Beowulf (2007 film)

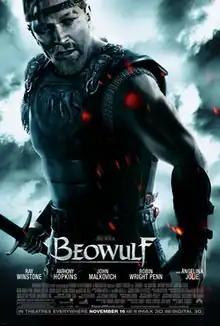
Theatrical release poster

Beowulf is a 2007 American animated fantasy action film produced and directed by Robert Zemeckis, written by Neil Gaiman and Roger Avary, based on the Old English epic poem "Beowulf", and featuring the voices of Ray Winstone, Anthony Hopkins, Robin Wright, Brendan Gleeson, John Malkovich, Crispin Glover, Alison Lohman, and Angelina Jolie. The film depicts a modern interpretation of the poem, with certain changes to aspects of its narrative. It was produced by Shangri-La Entertainment and Zemeckis's ImageMovers and features characters animated using motion-capture animation, which was previously used in "The Polar Express" (2004) and "Monster House" (2006).